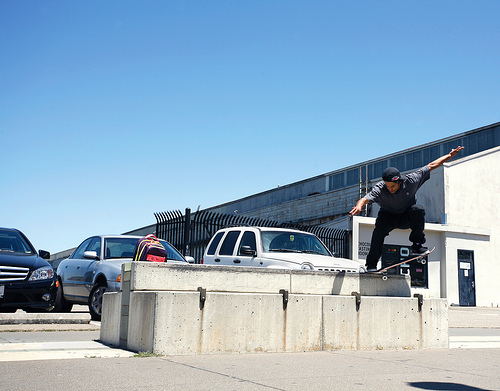
question: どんな天気ですか？
answer: 晴れ

question: 何をしていますか？
answer: スケートボード

question: どこで滑っていますか？
answer: 駐車場

question: 自動車はいくつ有りますか？
answer: ３台

question: スケーターはどれくらいいますか？
answer: ひとり

question: シャツの色は何ですか？
answer: 灰色

question: ズボンの色は何ですか？
answer: 黒

question: 帽子の色は何ですか？
answer: 黒